United Nations Security Council Resolution 479

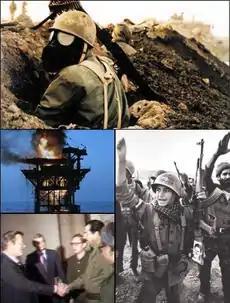
Iran-Iraq War

United Nations Security Council resolution 479, adopted unanimously on 28 September 1980, after reminding Member States against the use of threats and force in their international relations, the Council called upon Iran and Iraq to immediately cease any further uses of force and instead settle their dispute through negotiations.